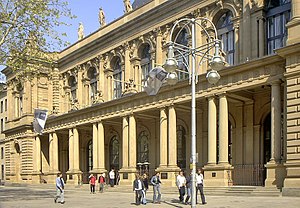
Frankfurter Wertpapierbörse
Frankfurter Wertpapirbörse.
Frankfurter Wertpapierbörse er den største børs i Tyskland og også en af de største i verden. Den ligger i Frankfurt am Main og ejes af Deutsche Börse. I 2004 havde børsen en omsætning på omkring 3.300 mia. euro. Dens vigtigste index er DAX-indekset.